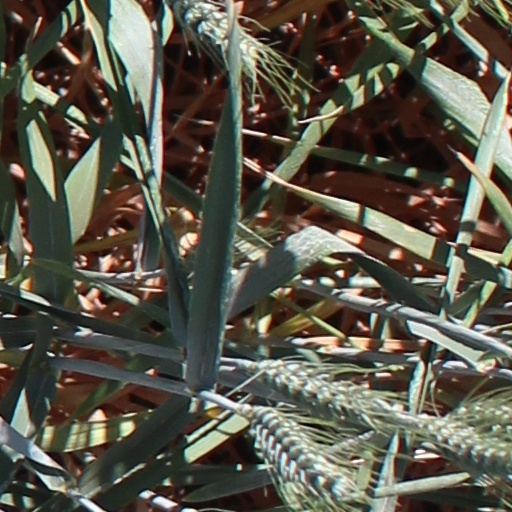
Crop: wheat